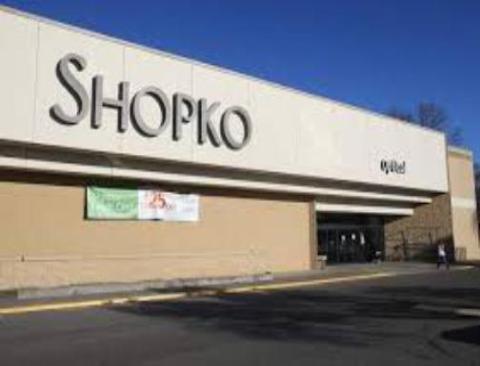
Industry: Others